Carl Friedrich Gauss

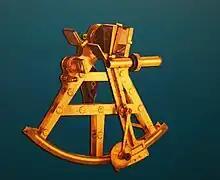
Gauss's vice heliotrope, a Troughton sextant with additional mirror

Gauss married Johanna Osthoff on 9 October 1805 in St. Catherine's church in Brunswick. They had two sons and one daughter: Joseph (1806–1873), Wilhelmina (1808–1840), and Louis (1809–1810). Johanna died on 11 October 1809, one month after the birth of Louis, who himself died a few months later. Gauss chose the first names of his children in honour of Giuseppe Piazzi, Wilhelm Olbers, and Karl Ludwig Harding, the discoverers of the first asteroids.